Nuclear magnetic resonance spectroscopy of proteins

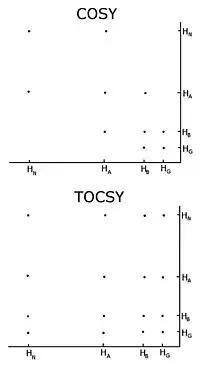
Comparison of a COSY and TOCSY 2D spectra for an amino acid like glutamate or methionine. The TOCSY shows off diagonal crosspeaks between all protons in the spectrum, but the COSY only has crosspeaks between neighbours.

With unlabelled protein the usual procedure is to record a set of two-dimensional homonuclear nuclear magnetic resonance experiments through correlation spectroscopy (COSY), of which several types include conventional correlation spectroscopy, "total correlation" spectroscopy (TOCSY) and nuclear Overhauser effect spectroscopy (NOESY). A two-dimensional nuclear magnetic resonance experiment produces a two-dimensional spectrum. The units of both axes are chemical shifts. The COSY and TOCSY transfer magnetization through the chemical bonds between adjacent protons. The conventional correlation spectroscopy experiment is only able to transfer magnetization between protons on adjacent atoms, whereas in the total correlation spectroscopy experiment the protons are able to relay the magnetization, so it is transferred among all the protons that are connected by adjacent atoms. Thus in a conventional correlation spectroscopy, an alpha proton transfers magnetization to the beta protons, the beta protons transfers to the alpha and gamma protons, if any are present, then the gamma proton transfers to the beta and the delta protons, and the process continues. In total correlation spectroscopy, the alpha and all the other protons are able to transfer magnetization to the beta, gamma, delta, epsilon if they are connected by a continuous chain of protons. The continuous chain of protons are the sidechain of the individual amino acids. Thus these two experiments are used to build so called spin systems, that is build a list of resonances of the chemical shift of the peptide proton, the alpha protons and all the protons from each residue’s sidechain. Which chemical shifts corresponds to which nuclei in the spin system is determined by the conventional correlation spectroscopy connectivities and the fact that different types of protons have characteristic chemical shifts. To connect the different spinsystems in a sequential order, the nuclear Overhauser effect spectroscopy experiment has to be used. Because this experiment transfers magnetization through space, it will show crosspeaks for all protons that are close in space regardless of whether they are in the same spin system or not. The neighbouring residues are inherently close in space, so the assignments can be made by the peaks in the NOESY with other spin systems.